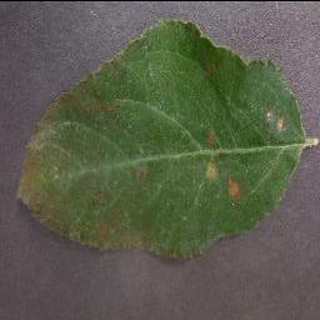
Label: apple_cedar_apple_rust